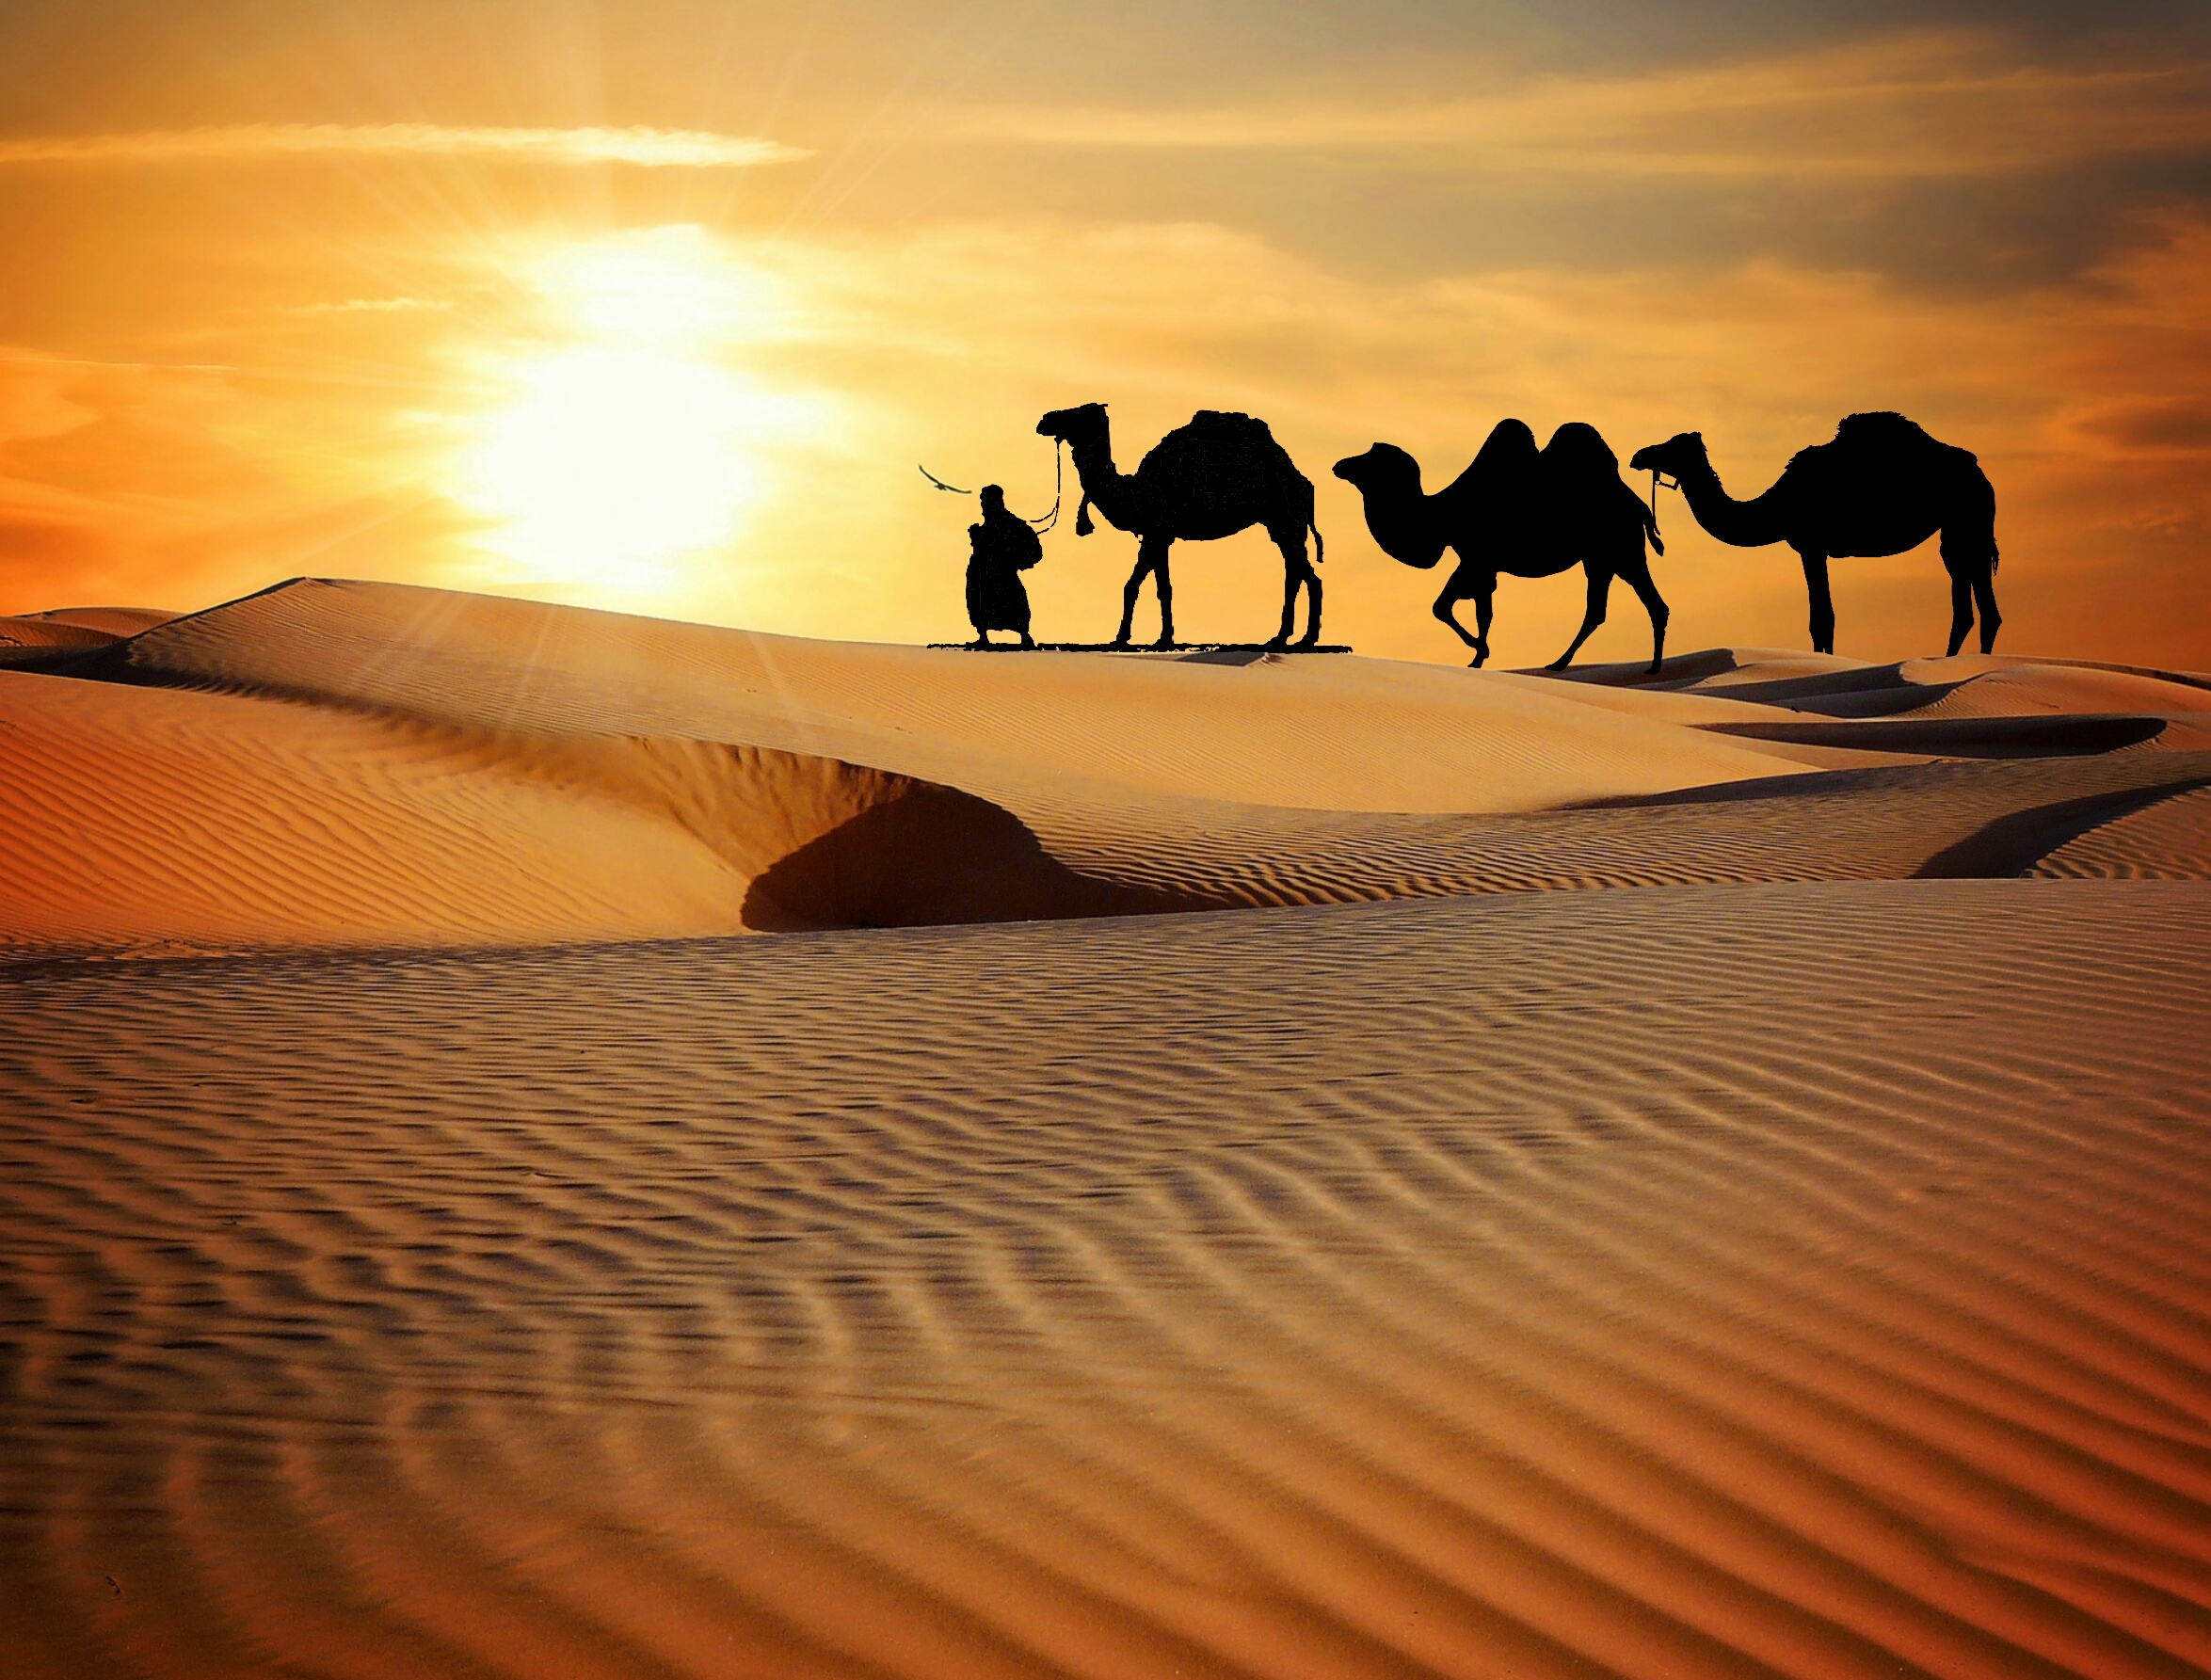
caravan, desert, safari, dune, camels, ride, more, rajasthan, camel, trekking, evening, dusk, sunset, entertainers, music, indian, people, men, adventure, travel, tourism, erg, sahara, landscape, aeolian landform, arabian camel, sky, sand, singing sand, camel like mammal, ecoregion, sunrise